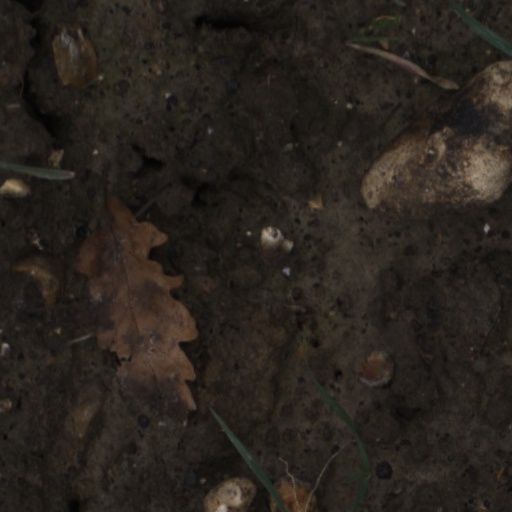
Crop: wheat